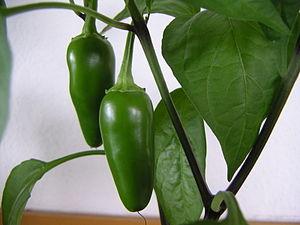
L’histoire de l'agriculture est l'histoire de la domestication des plantes, des animaux et du développement, par les êtres humains, des techniques nécessaires pour les cultiver ou les élever, puis de la modification des écosystèmes cultivés, transformés en agroécosystèmes. L'agriculture est apparue indépendamment dans différentes parties du monde lors de la Révolution néolithique, il y a parfois plus de dix mille ans. On peut supposer que cela a débuté par une agriculture de subsistance. Puis, peu à peu, s'est créée une agriculture de production et de négoce.
Le piment jalapeño, ou simplement le jalapeño, est une variété mexicaine du piment, plante condimentaire de la famille des Solanacées.